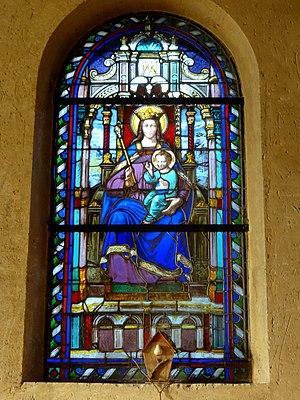
Vitrail de la Vierge à l'Enfant.
L'église Saint-Brice est une église catholique paroissiale située à Saint-Brice-sous-Forêt, dans le Val-d'Oise. La fondation de la paroisse remonte au début du XIIᵉ siècle, et c'est dans la seconde moitié du même siècle que commence la construction de l'église actuelle, par le clocher central qui subsiste à ce jour. Il est de style gothique primitif. Au second quart du XIIIᵉ siècle, l'église est complétée par les bras du transept et des chapelles latérales, qui annoncent le style gothique rayonnant. Seulement le croisillon nord a été préservé. L'église gothique étant devenue trop petite au début du XVIᵉ siècle, sa nef et son chœur sont dédoublés par un long vaisseau de style gothique flamboyant, accompagné d'un collatéral au sud. Ce vaste complexe, dédicacé en 1525, a entièrement disparu. En effet, le chœur empiète sur le tracé rectifié de la route royale de Paris à Amiens, et sa démolition est pour les habitants l'occasion de décider la construction d'une nouvelle église. Elle se fait dans un bref délai de septembre 1778 à mai 1780, qui explique sans doute la facture rustique de l'édifice, dont seule la façade néo-classique donnant sur la rue a été soignée.